Answer in natural language. How many DiningTables are visible in the scene? Choose between the following options: 3, 0, 4, 2 or 1
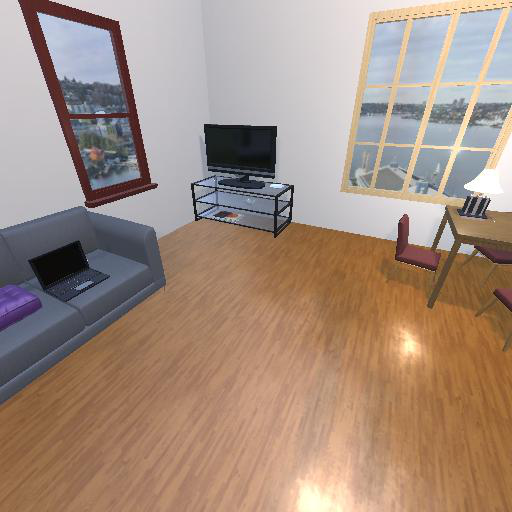
<answer>1</answer>